Roger of Salerno

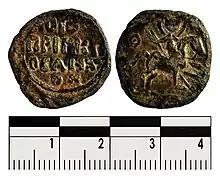
Copper coin of Roger of Salerno issued during his reign (1112–1119). The use of copper implies that Byzantine influence persisted over the Principality of Antioch's coinage at this time. The coin is also notable for bearing one of the earliest images of St. George and the dragon on a coin.

The first type bore the image of the Mother of God Orans, standing full-height. The second type bore the image of the Miracle of Saint George and the Dragon. It is quite possible that it was minted after Roger's great victory at the Battle of Tell Danith. Prince Roger was in fact the first ruler in the Christian world to depict the Miracle of Saint George and the Dragon on his coinage.